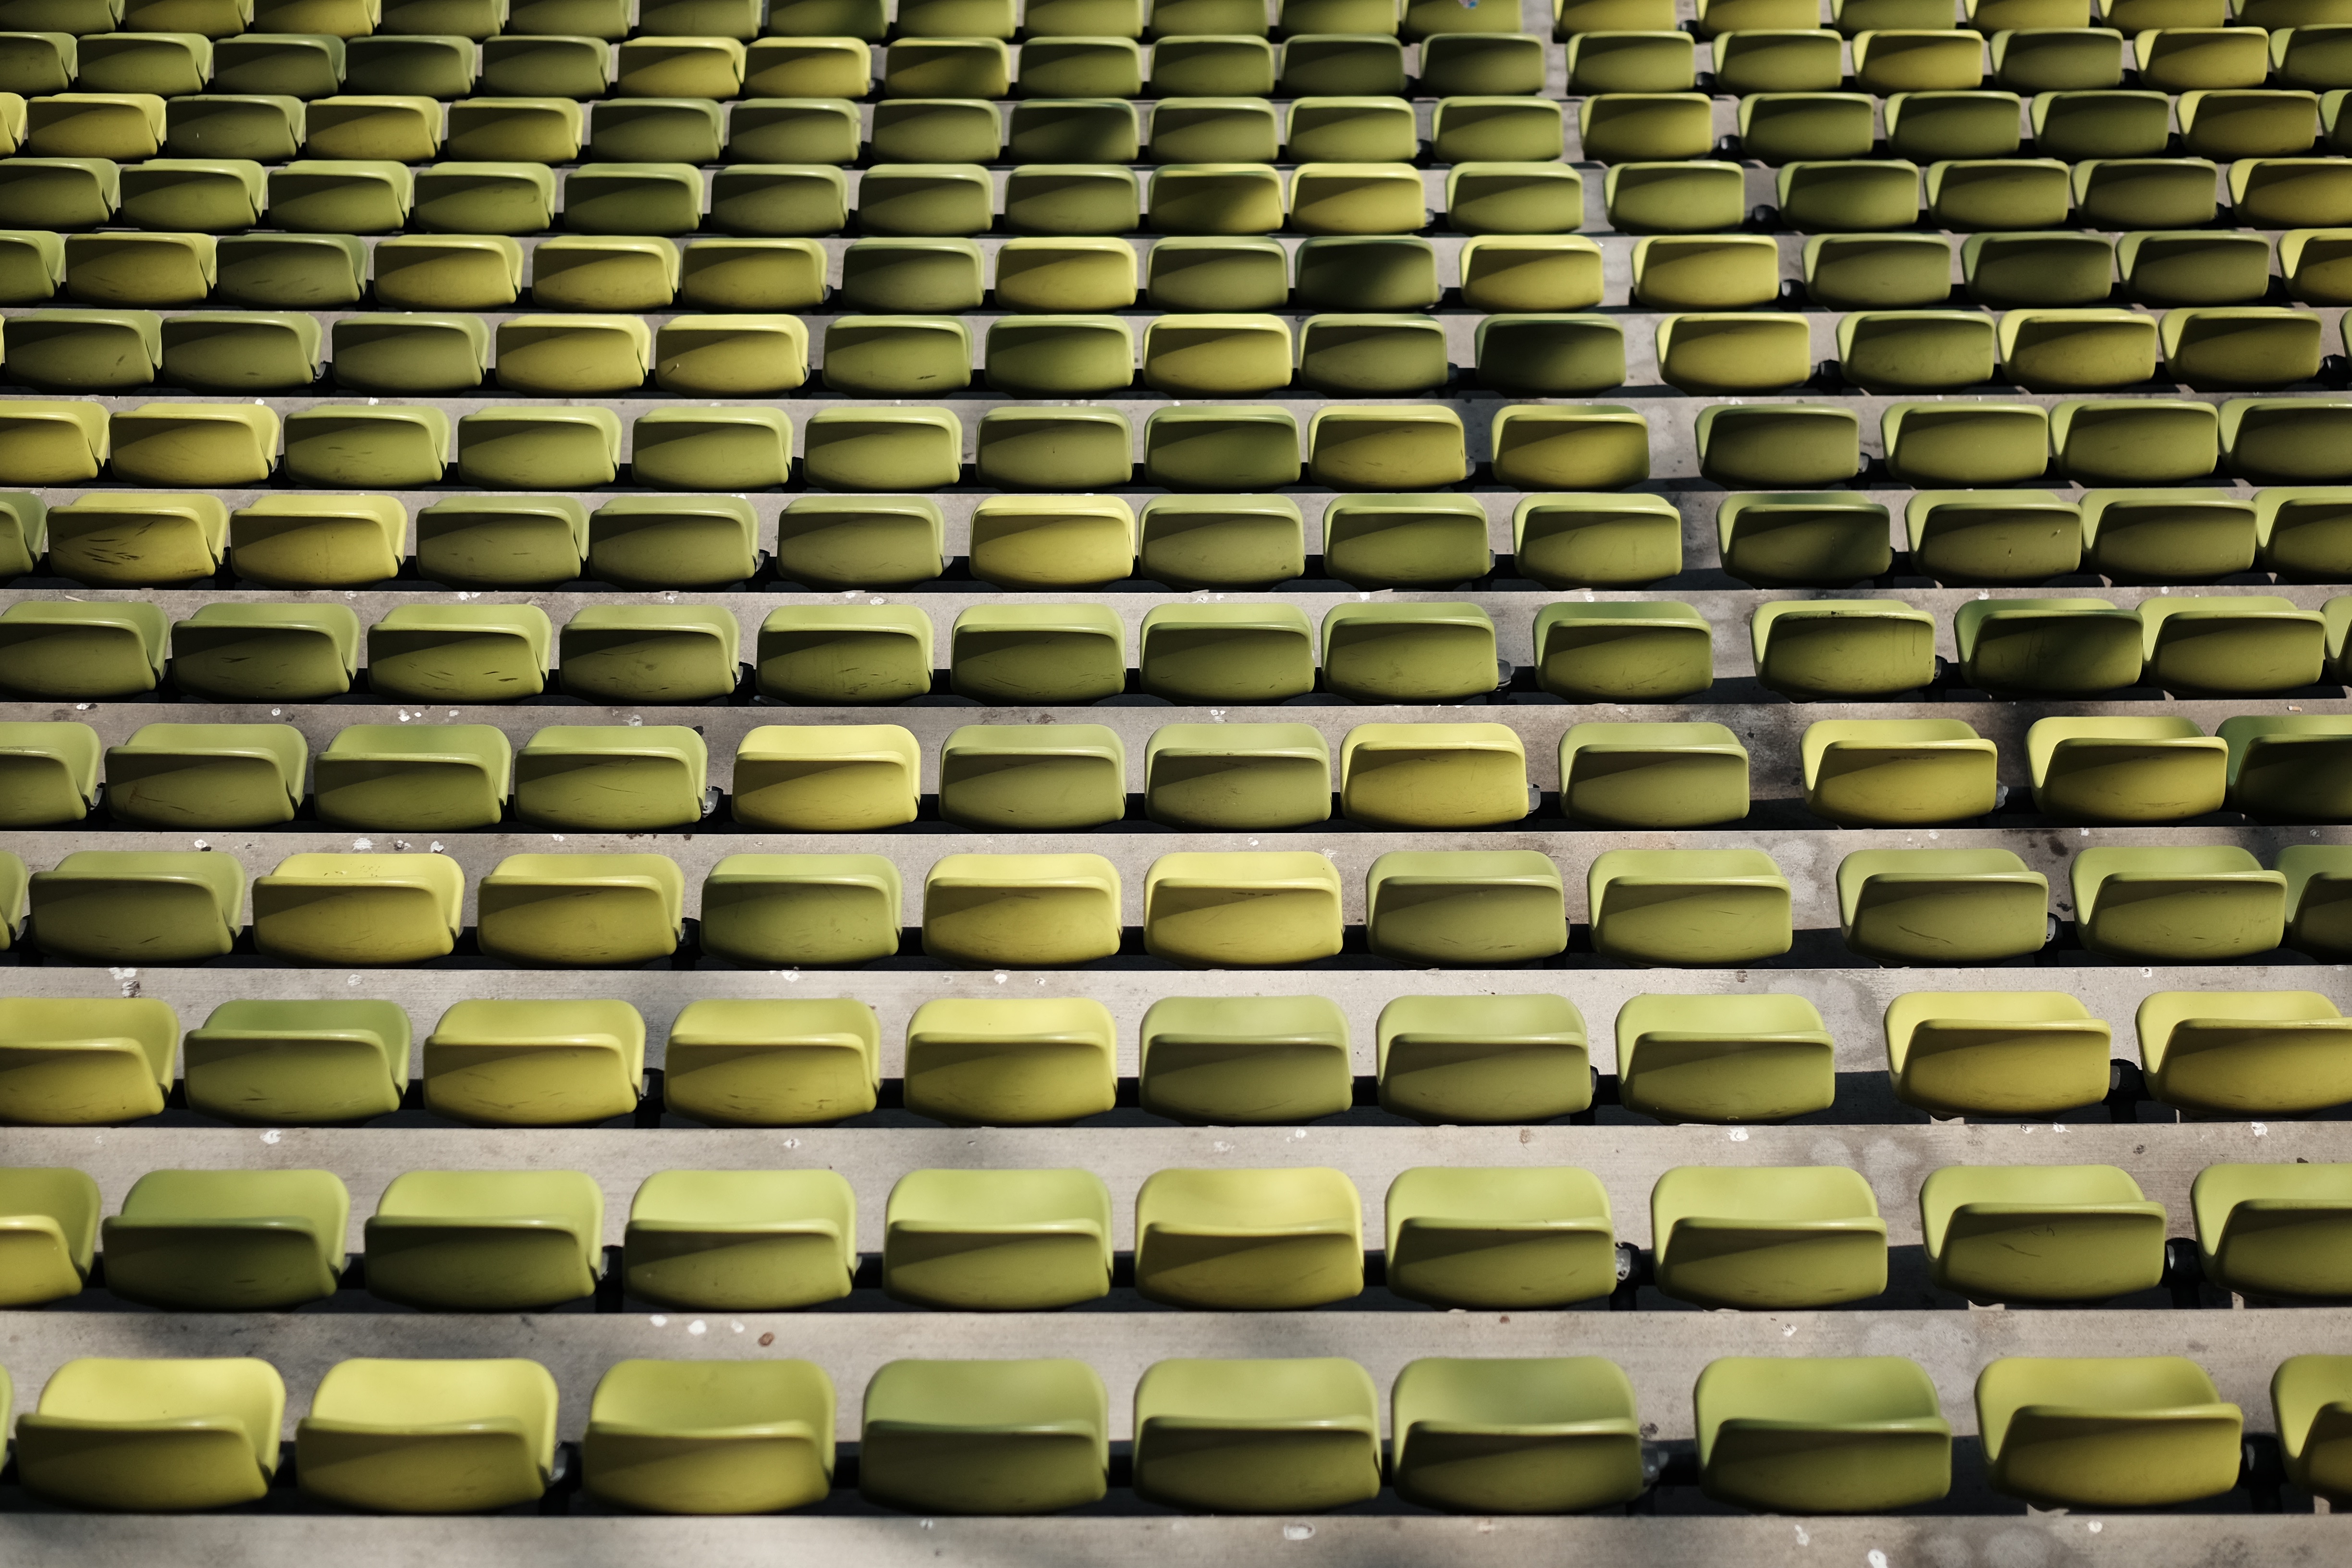
structure, plastic, auditorium, floor, seat, wall, line, green, empty, yellow, stadium, circle, stadium chair, concrete step, art, design, symmetry, shape, flooring, sport venue